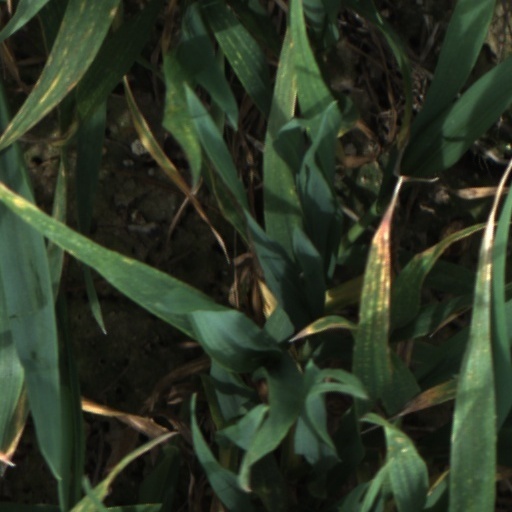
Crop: wheat